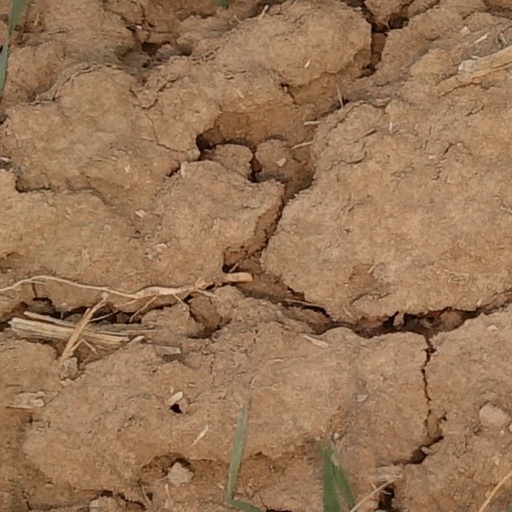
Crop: wheat